Answer in natural language. Considering the relative positions, is dark brown wooden dresser with six drawers to the left or right of Doorway (marked C)? Choose between the following options: left or right
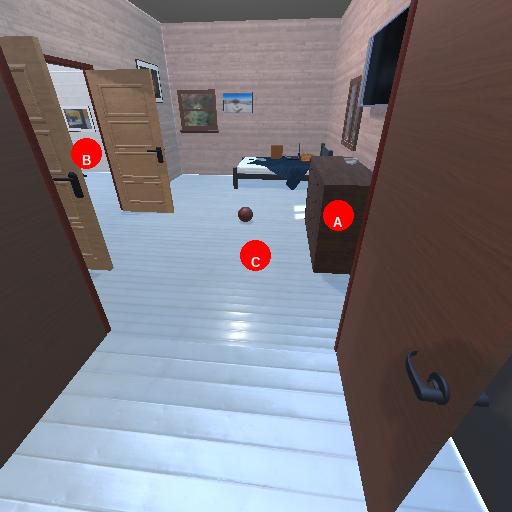
<answer>right</answer>